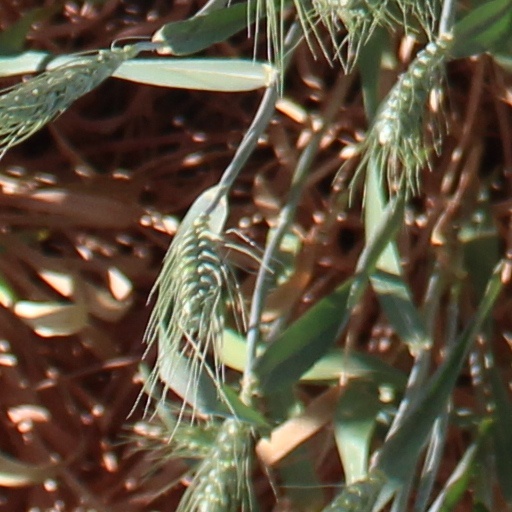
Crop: wheat